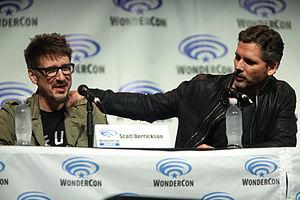
Scott Derrickson, né le 16 juillet 1966 à Denver, est un producteur, réalisateur et scénariste américain connu pour avoir réalisé L'Exorcisme d'Emily Rose en 2005 et Le Jour où la Terre s'arrêta, trois années plus tard. Il a également réalisé le film Doctor Strange, sorti en 2016 et nommé aux oscars 2017 pour les meilleurs effets visuels.